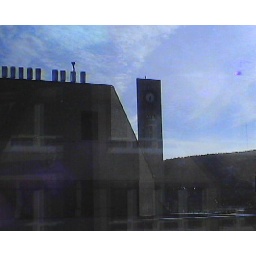
reflections of clock tower and QE II Library facing Prince Phillip Drive against a glass window